Permafrost

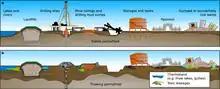
Graphical representation of leaks from various toxic hazards caused by the thaw of formerly stable permafrost.

As of 2021, there are 1162 settlements located directly atop the Arctic permafrost, which host an estimated 5 million people. By 2050, permafrost layer below 42% of these settlements is expected to thaw, affecting all their inhabitants (currently 3.3 million people). Consequently, a wide range of infrastructure in permafrost areas is threatened by the thaw. By 2050, it's estimated that nearly 70% of global infrastructure located in the permafrost areas would be at high risk of permafrost thaw, including 30–50% of "critical" infrastructure. The associated costs could reach tens of billions of dollars by the second half of the century. Reducing greenhouse gas emissions in line with the Paris Agreement is projected to stabilize the risk after mid-century; otherwise, it'll continue to worsen.